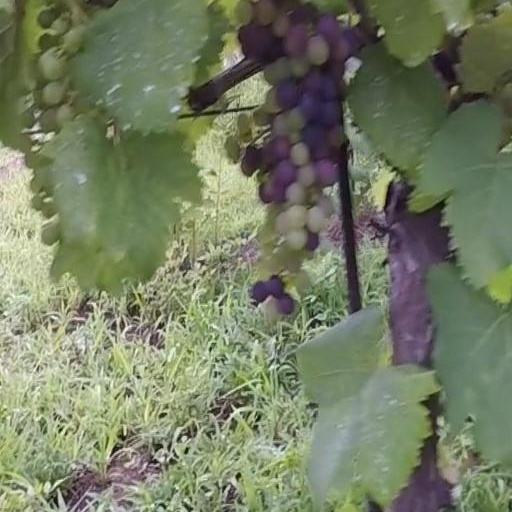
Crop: grape